Leonard Arthur Bethell

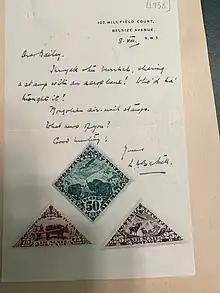
Sample letter from Leonard Arthur Bethell to Frederick M. Bailey

Though militarily successful the treaties it led to were later revoked, and it fell into disfavour with government and the British public, who saw it as a massacre of unarmed peasants. Bethell gives a different view, based on his own experience, in 'A Footnote' (see below).